Horse symbolism

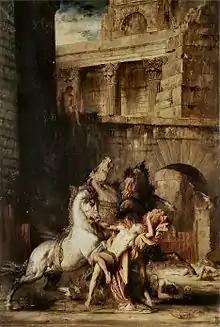
"Diomedes devoured by his mares", painting by Gustave Moreau in the "Musée des Beaux-Arts", Rouen, 1865.

"Death horses or omens of death are very common, from the ancient Greek world to the Middle Ages, and with many interesting linguistic aspects". They successively embody a messenger of death, a demon bringing death, and a guide to the afterlife, representing a psychic and spiritual reality. The color black is strongly associated with them in Western traditions. The death horse is associated with Demeter and the chtonian god Hades. Death horsemen include the Valkyries, the "Schimmel Reiter" and the Helhest. Historically, the horse has more than once been called upon to deliver death by disembowelment, which may have marked the death-horse association, but is not the only explanation. The horse is also one of the few animals to have been buried by man, as soon as it was domesticated.